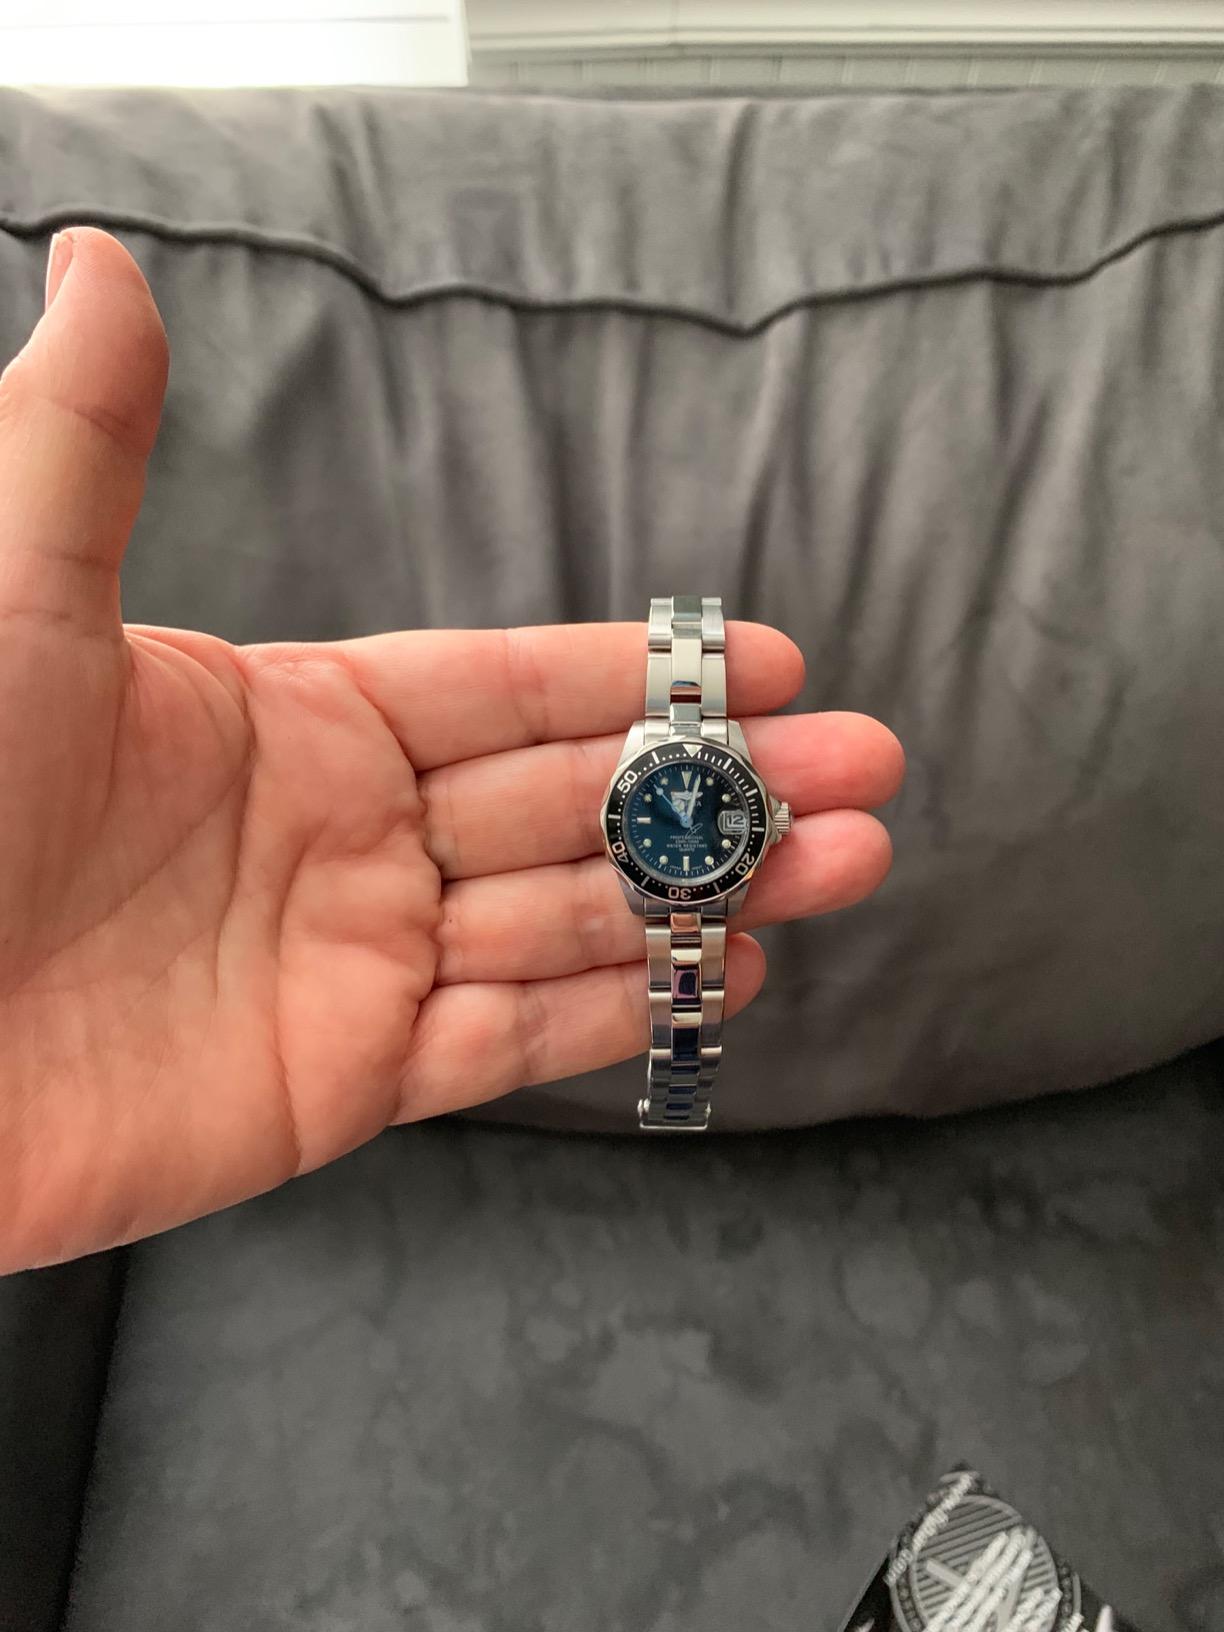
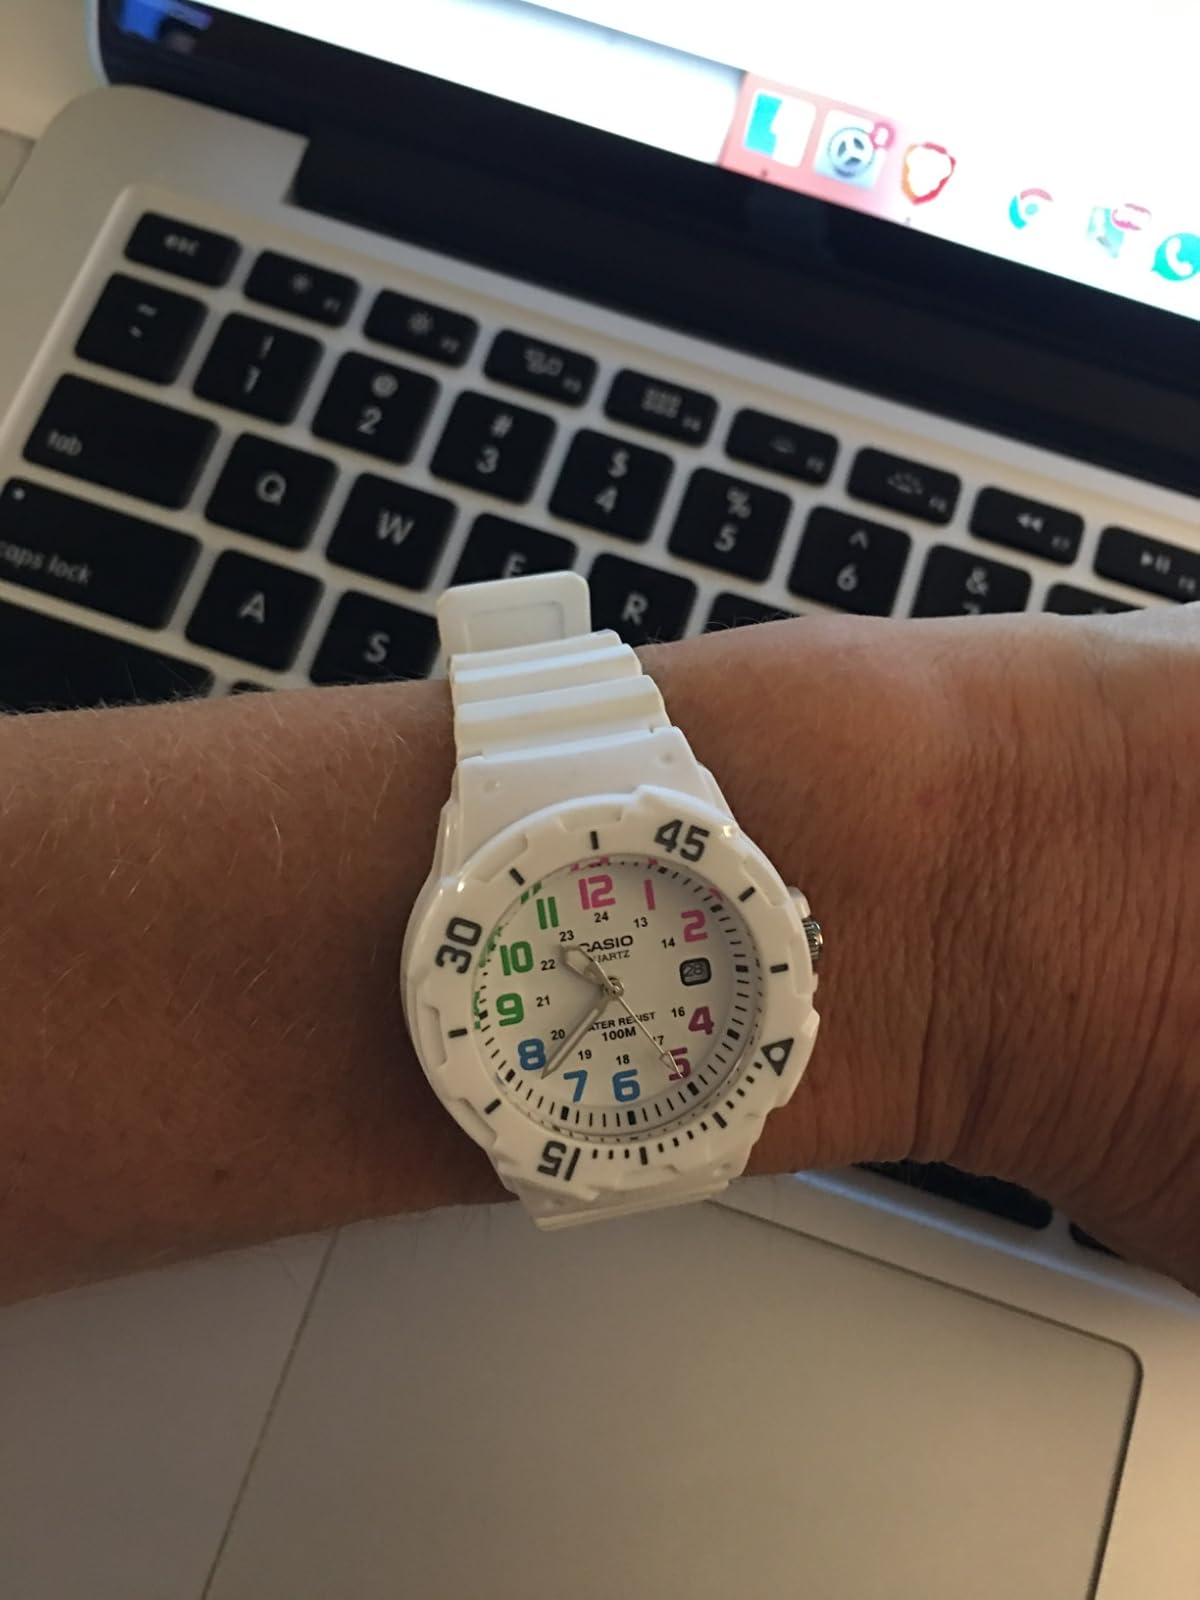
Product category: accessories_watch
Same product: no